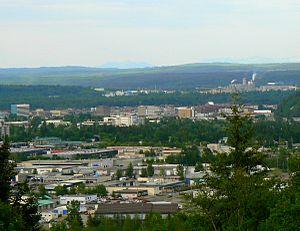
Prince George est une cité de la Colombie-Britannique au Canada.